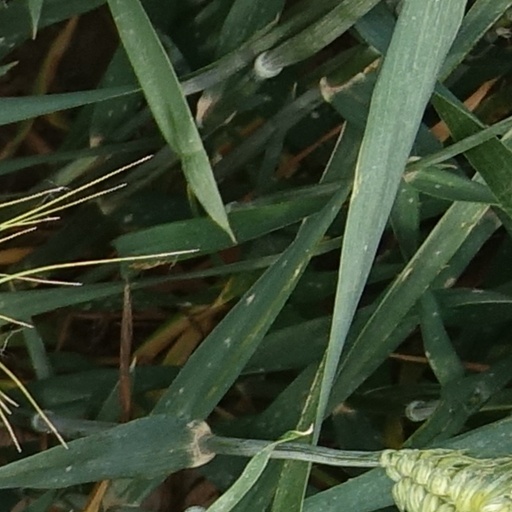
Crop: wheat